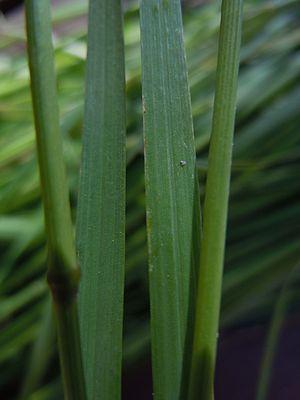
Le Pâturin des marais est une plante vivace herbacée fourragère du genre Poa, de la famille des Poaceae.